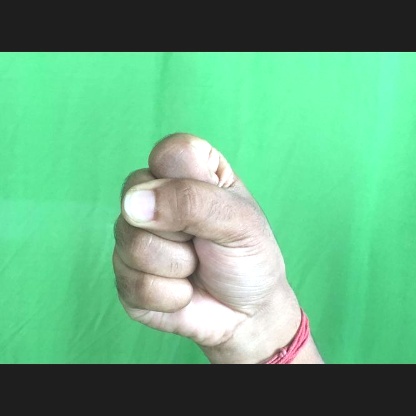
Mudra: Mushti